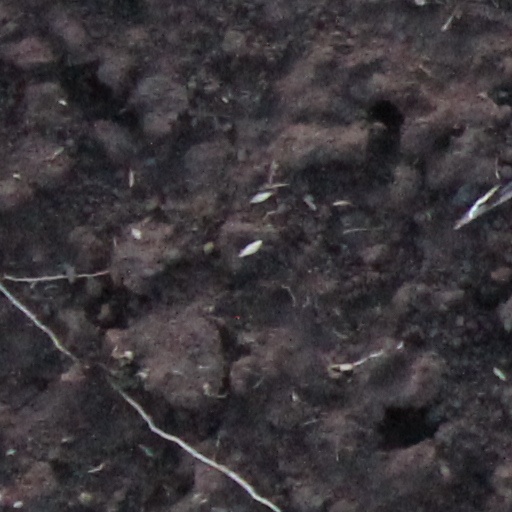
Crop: wheat